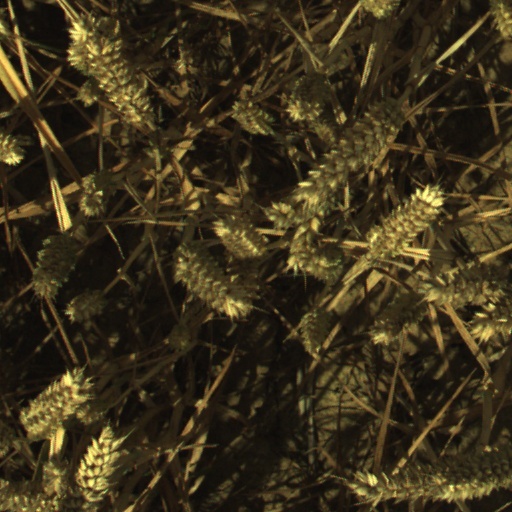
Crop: wheat